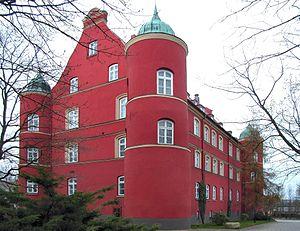
Le rouge de Falun ou peinture de Falun est une peinture dont le pigment est fabriqué à partir des scories de la mine de cuivre de Falun. Elle est très utilisée en Suède où les maisons traditionnelles en bois sont très souvent peintes en cette couleur. Son usage a essaimé dans les autres pays scandinaves, en Finlande et en Amérique du Nord où bon nombre de granges sont peintes avec.
Le château de Spyker, ou de Spycker, est un château situé sur l'île de Rügen dans la commune de Glowe en Poméranie occidentale.